Andy Williams

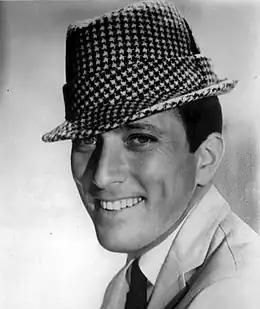

Williams also competed in the teen-oriented singles market and had several charting hits, including "Can't Get Used to Losing You", "Happy Heart", and "Where Do I Begin", the theme song from the 1970 blockbuster film "Love Story". In addition, Williams hit the top 10 of the UK Singles Chart with "Almost There" (1964), "Can't Help Falling in Love" (1970), "Home Lovin' Man" (1970), and "Solitaire" (1973).